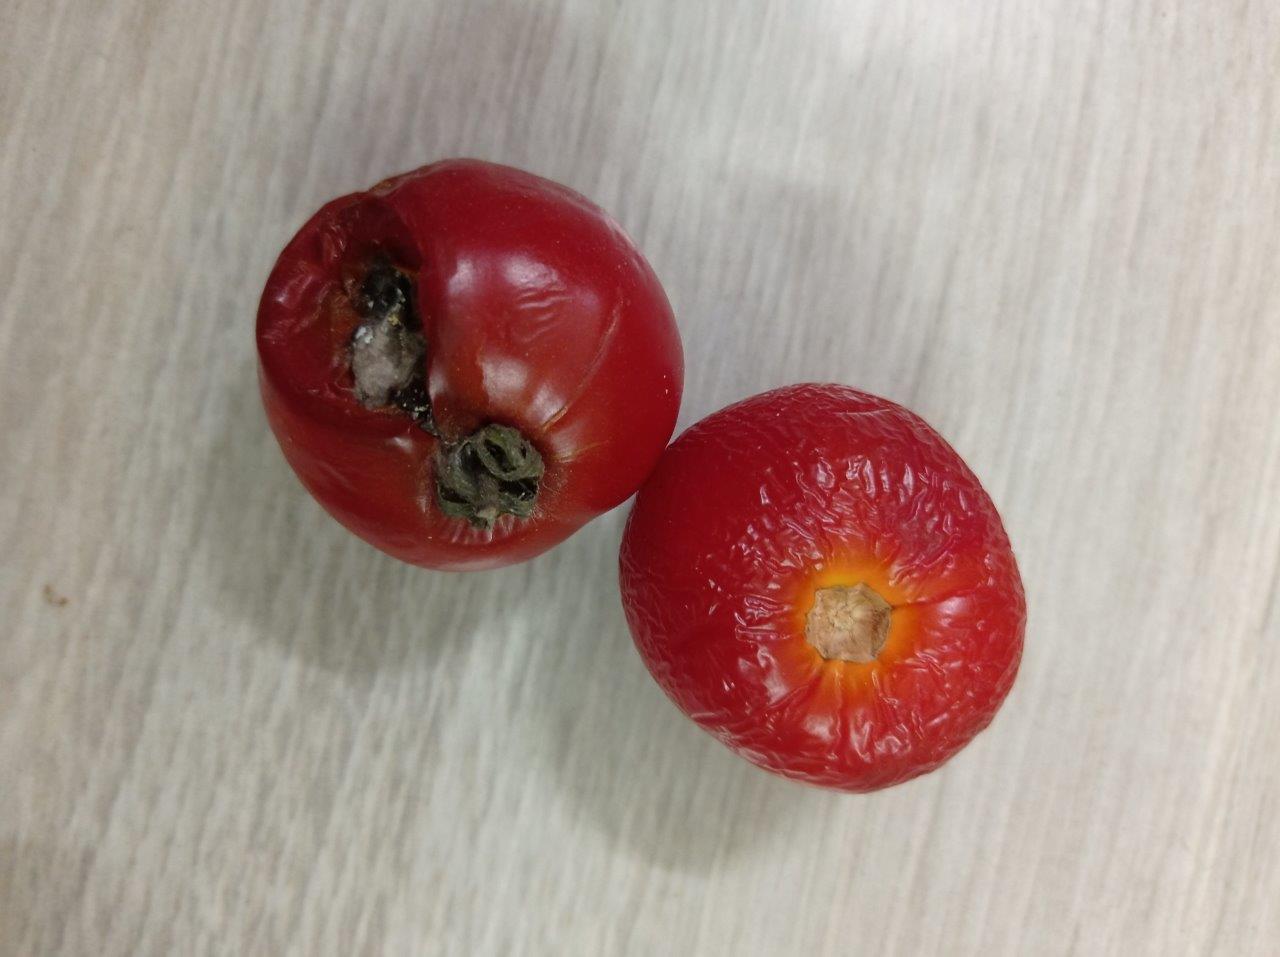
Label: Rotten